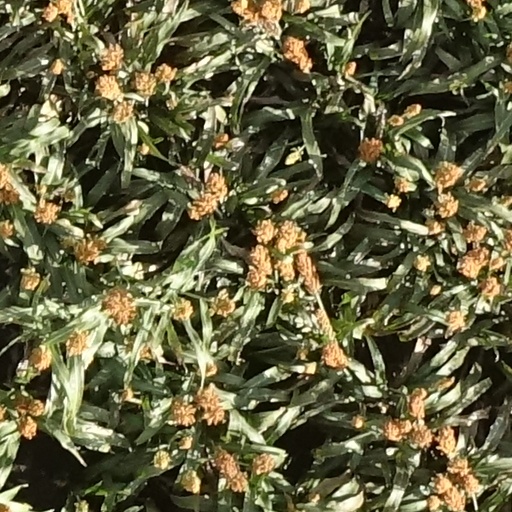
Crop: sorghum